Annapolis Conference

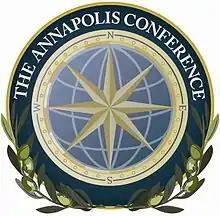
Annapolis Logo

The Annapolis Conference was a Middle East peace conference held on 27 November 2007, at the United States Naval Academy in Annapolis, Maryland, United States. The conference aimed to revive the Israeli–Palestinian peace process and implement the "Roadmap for peace". The conference ended with the issuing of a joint statement from all parties. After the Annapolis Conference, the negotiations were continued. Both Mahmoud Abbas and Ehud Olmert presented each other with competing peace proposals. Ultimately no agreement was reached.